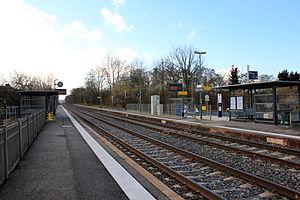
Vue générale.
La gare de Dachstein est une gare ferroviaire française de la ligne de Strasbourg-Ville à Saint-Dié, située sur le territoire des communes de Dachstein et de Molsheim, dans le département du Bas-Rhin, en région Grand Est.